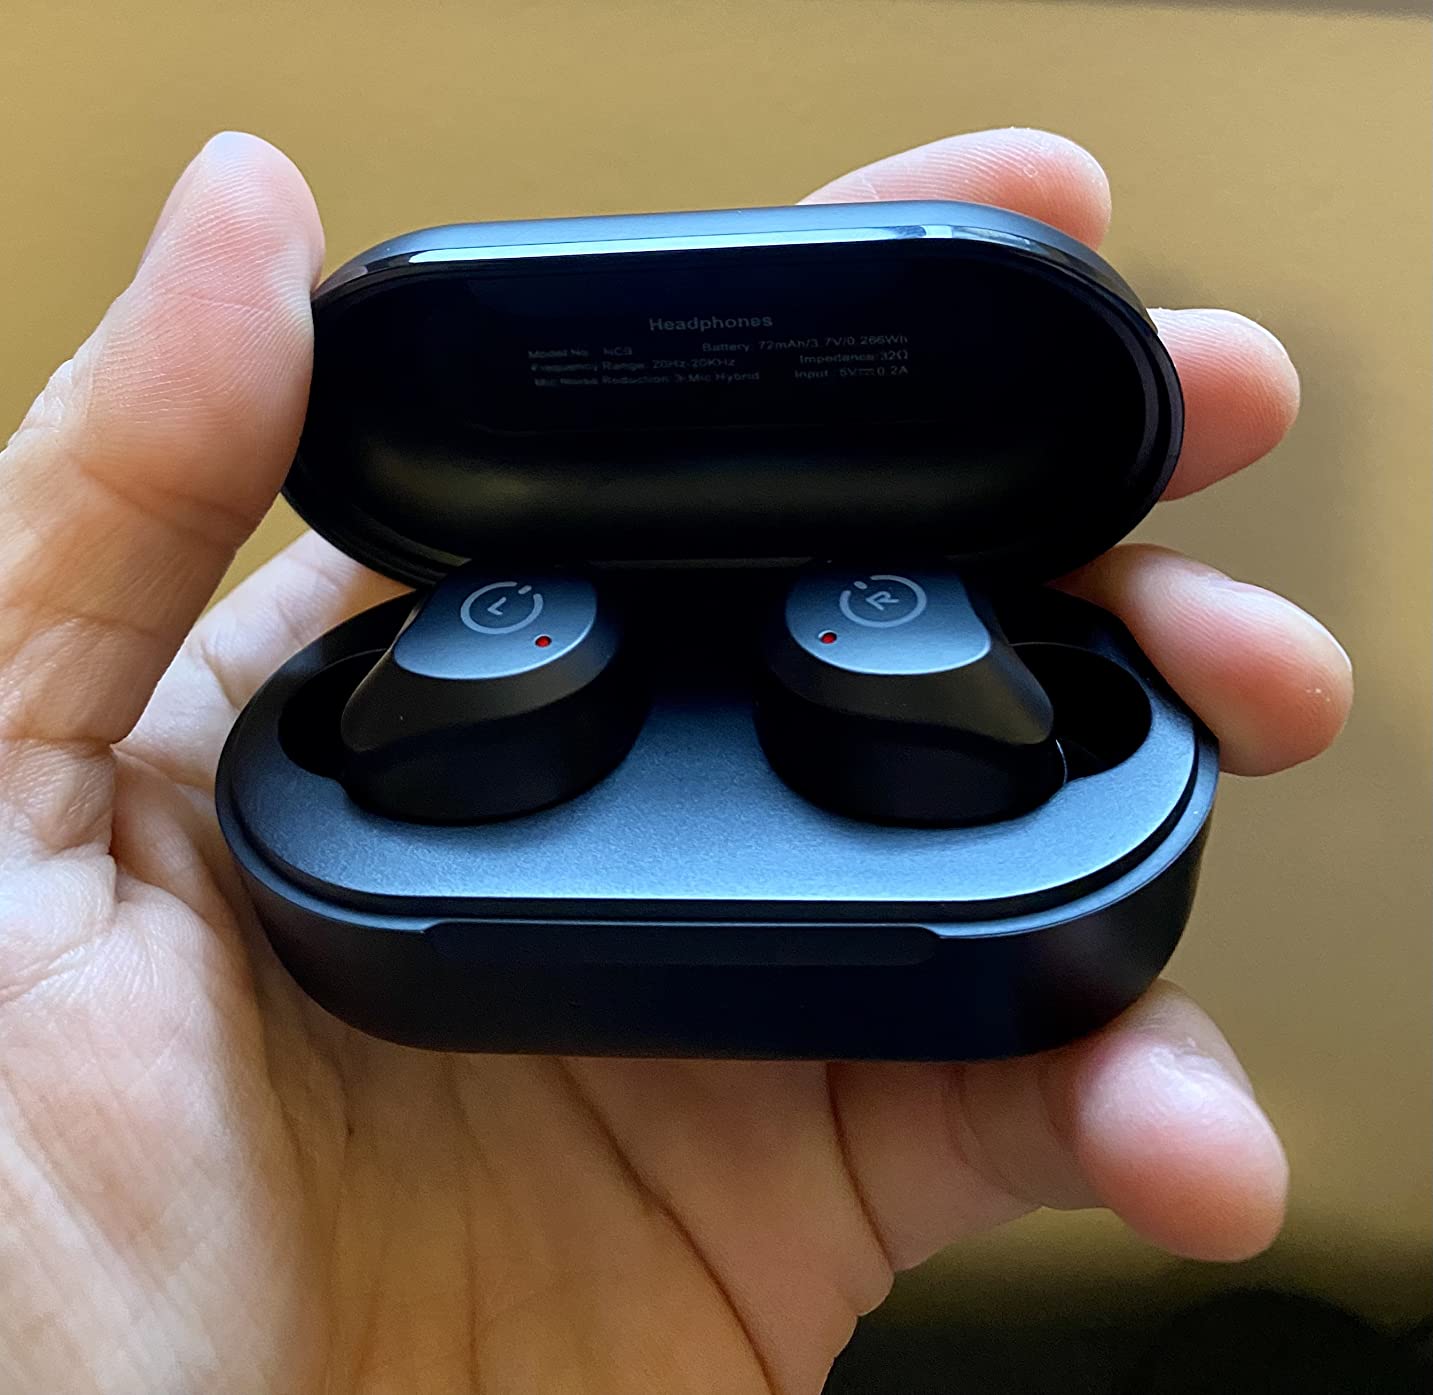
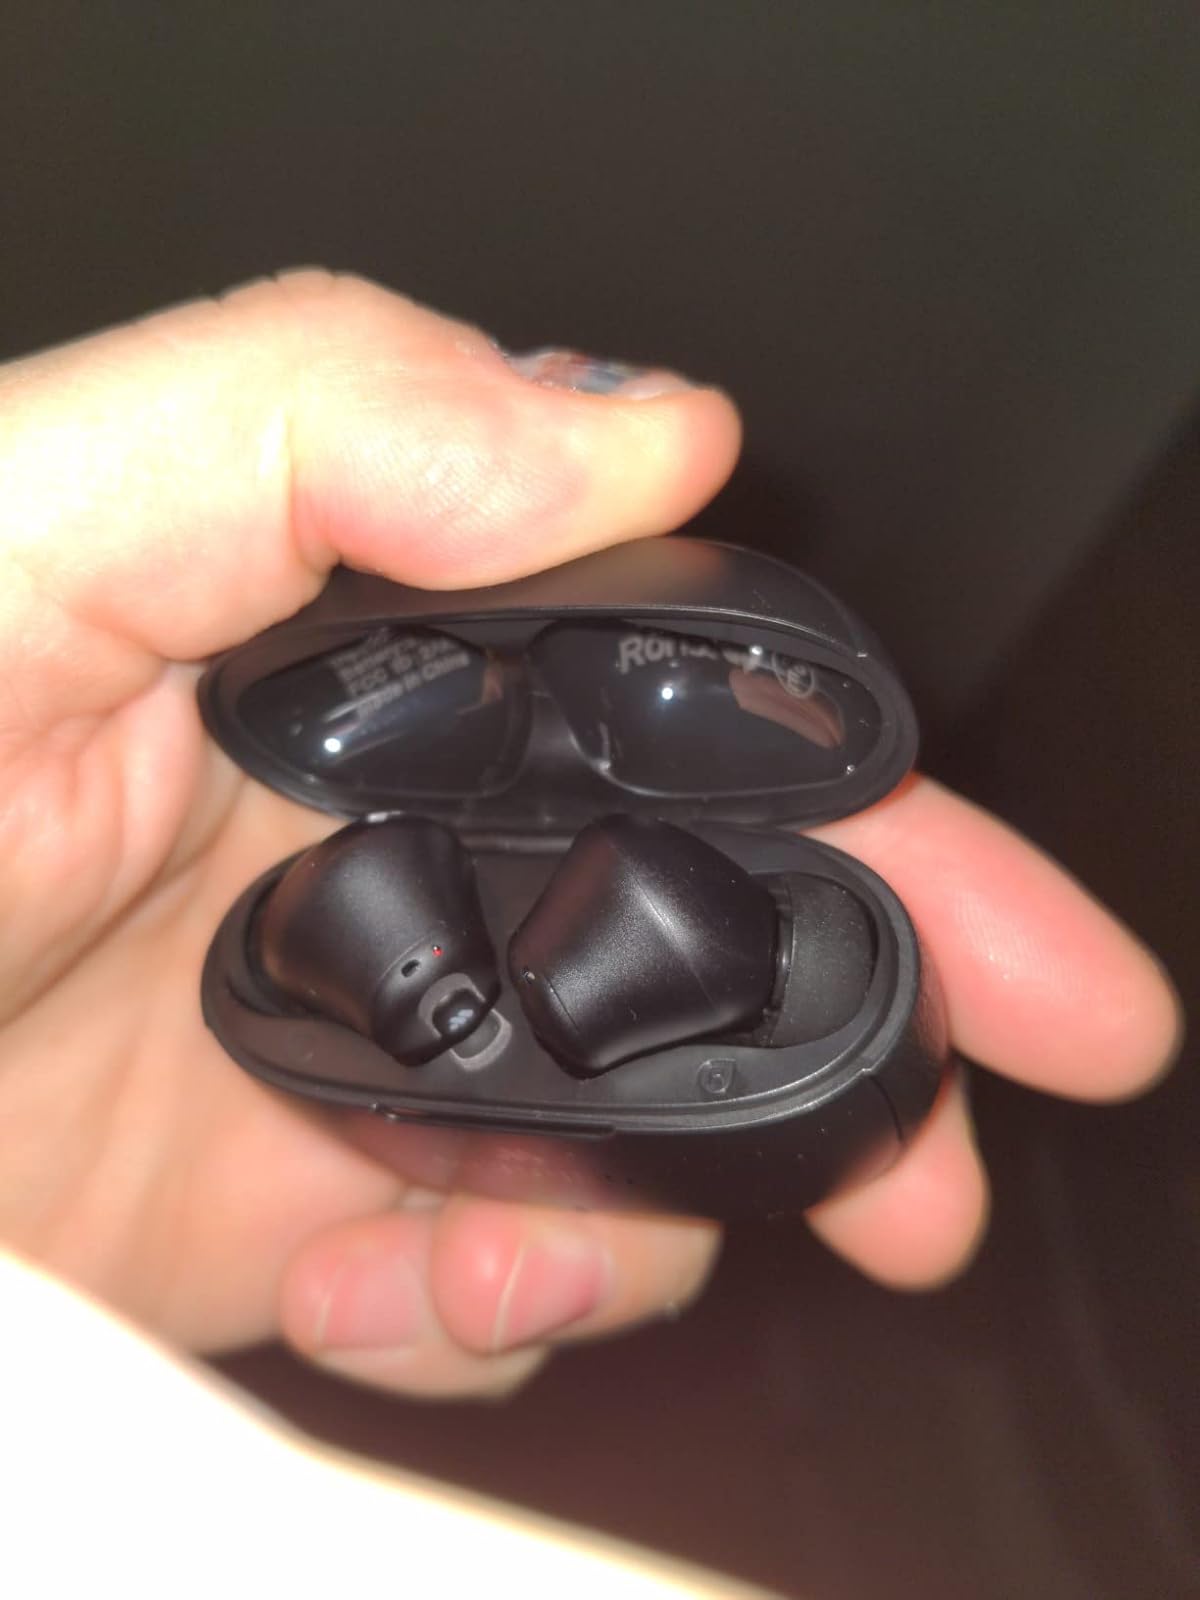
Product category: earbuds
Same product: no